Connor Franta

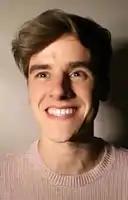
Franta appearing in a Vlogbrothers video in 2016

Franta celebrated his 22nd birthday in 2014 by launching a fundraising campaign for The Thirst Project to build water wells for people in Swaziland. He set a goal of raising of $120,000 within a month by offering fans incentives such as T-shirts, posters, an acknowledgement in one of his videos and a Skype call with him. Within 48 hours, fans raised over US$75,000 and met the original $120,000 goal in 10 days. By the end the month, the campaign raised over $230,000. He later visited Swaziland to see the wells the donations helped build. Franta received the Governor's Award for his work at the Thirst Project's 6th Annual Thirst Gala on June 30, 2015.